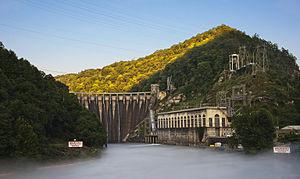
Le barrage Cheoah est un barrage situé sur la Little Tennessee en Caroline du Nord aux États-Unis. Il est construit entre 1916 et 1919.